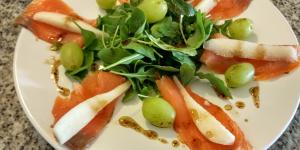
ensalada de rucula y salmon ahumado